John Scott Russell

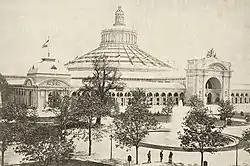
The Rotunde

Although his design for the Great Exhibition was trumped by that of Joseph Paxton, Scott Russell did design the Rotunde for the 1873 Vienna Exposition. At in diameter it was for nearly a century the largest cupola in the world, having no ties to obstruct the view. Some consider it his greatest structural engineering achievement.